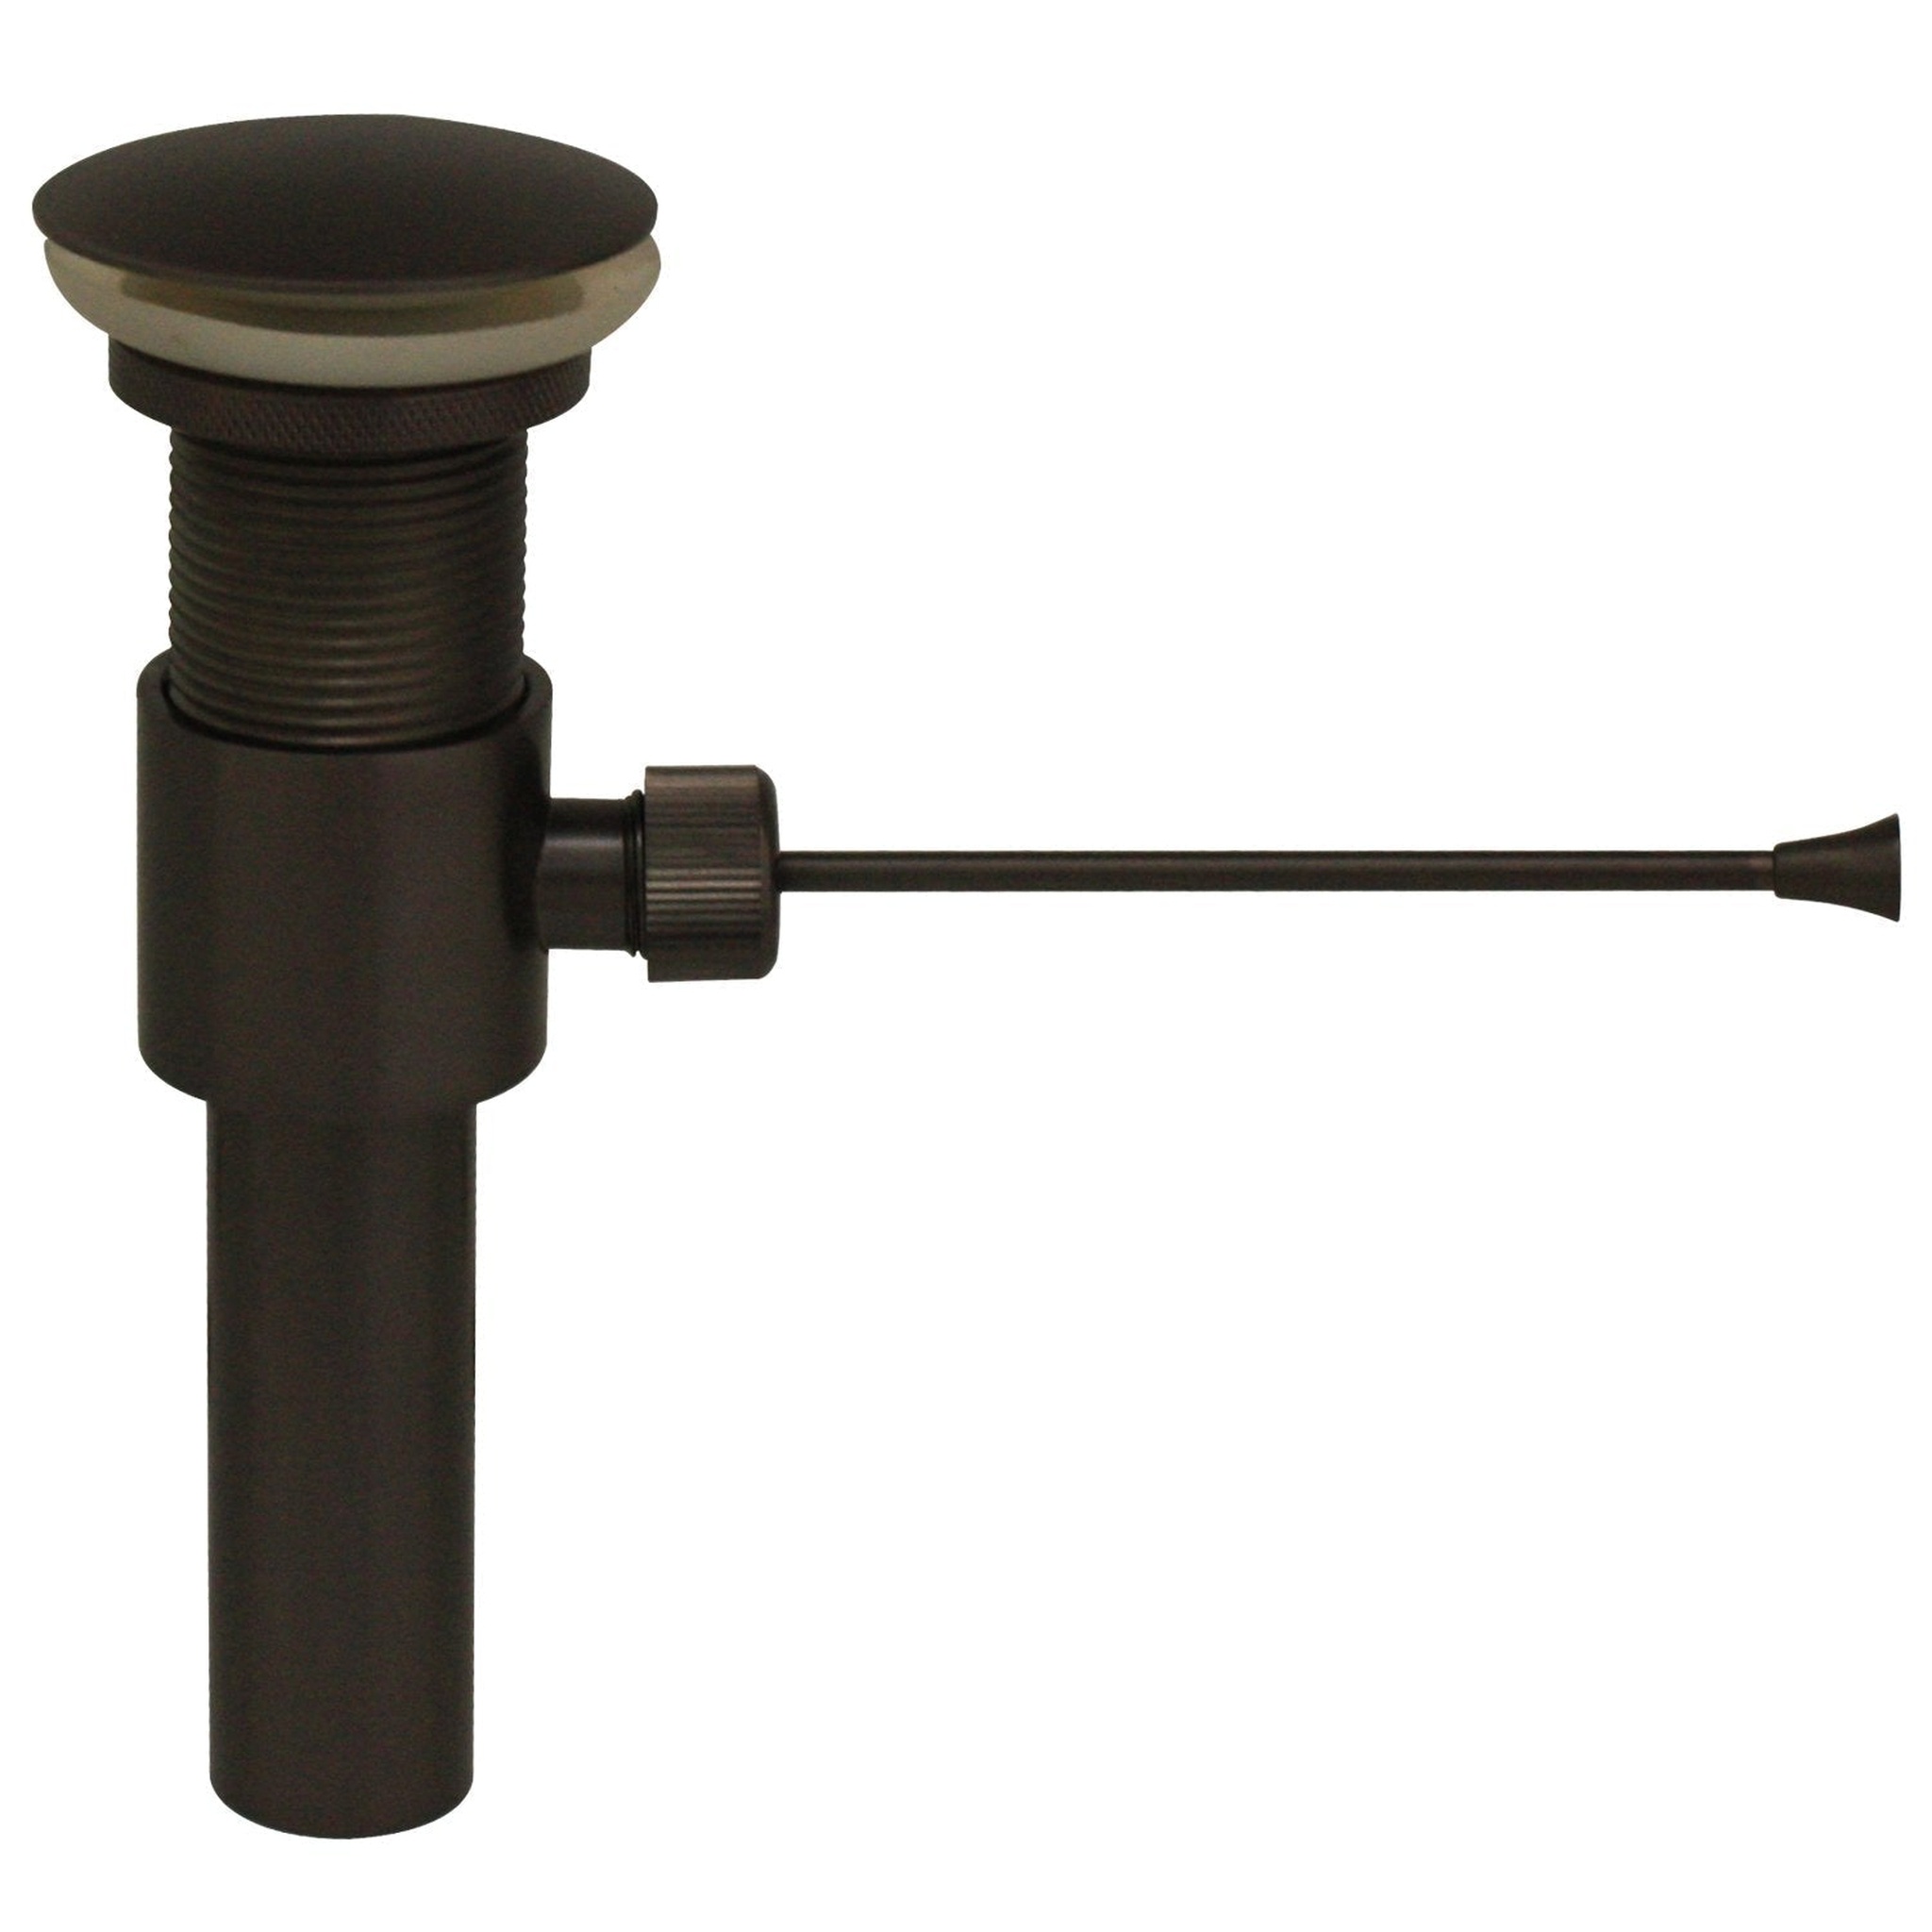
Whitehaus WHP314-1-ORB Oil Rubbed Bronze Pop-up Mechanical Drain
Whitehaus Collection's bathroom accessories work with our current products. Complete the look in your bathroom with a Whitehaus pop-up mechanical drain in the finish that matches your decor. Specifications Material Brass Item Weight 3 lb Item Length 2.5" Item Width 2.5" Item Height 8" Country of Origin USA Warranty Whitehaus Collection ® Drains and Traps, LED Mirrors, Touchless Faucet Aerator, Hand-held Bidet Sprayer Set, and Soap Dispensers carry a 1 year warranty against manufacturer's defects. Accessories in Chrome and Brushed Nickel finishes have a 1 year warranty. All other special finishes* carry a 90 day warranty. Whitehaus Collection ® products are warrantied for normal use only and exclude defect or damage caused by or resulting from misuse, abuse, neglect, scratches, dents, abrasives, chemicals or improper installation/care/maintenance (whether performed by a plumber, contractor, service provider, or unqualified person). This warranty does not apply to replacement of components where damage is caused by normal wear and tear, dirt, limescale, aggressive air and water conditions, harsh or abrasive cleansers or materials. A copy of the end-user’s original receipt is required as Proof of Purchase to file a Warranty claim. Dealer’s purchase order number or Whitehaus Collection ® invoice number will not be accepted as Proof of Purchase. If a product is found to be defective, the limit of damage is the cost of the defective material. Whitehaus Collection ® reserves the right to discontinue or modify any product or product warranty. This warranty is non-transferable. Whitehaus Collection ® is not liable for consequential damage, labor, loss, or expense of any nature whatsoever. Documents & Files Product Catalo g
Brand: Whitehaus
Category: Hardware > Plumbing > Plumbing Fixture Hardware & Parts > Drains > Sink Drains